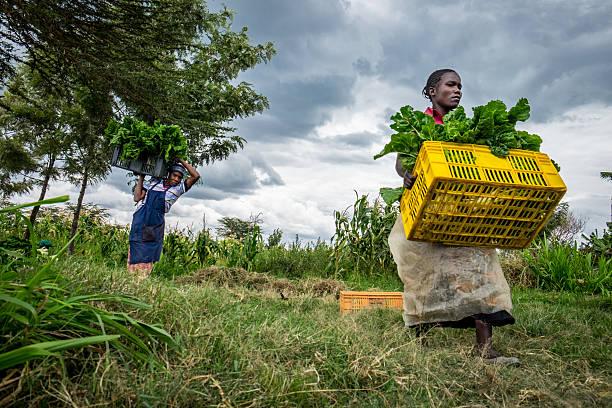
Wanawake hawa wanajishughulisha na shughuli za kilimo cha kibiashara, wakiendelea na zoezi la kuvuna mazao hayo tayari yaliyokwisha komaa na kuiva vizuri, ili kuweza kuiandaa na kuipeleka sokoni waanze kunufaika kupitia shughuli hiyo.